Atmospheric optics

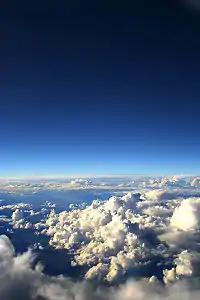
When seen from a high altitude, as here from an airplane, the sky's color varies from pale to dark at elevations toward the zenith.

The color of light from the sky is a result of Rayleigh scattering of sunlight, which results in a perceived blue color. On a sunny day, Rayleigh scattering gives the sky a blue gradient, darkest around the zenith and brightest near the horizon. Light rays coming from the zenith take the shortest-possible path through the air mass, yielding less scattering. Light rays coming from the horizon take the longest-possible path through the air, yielding more scattering.